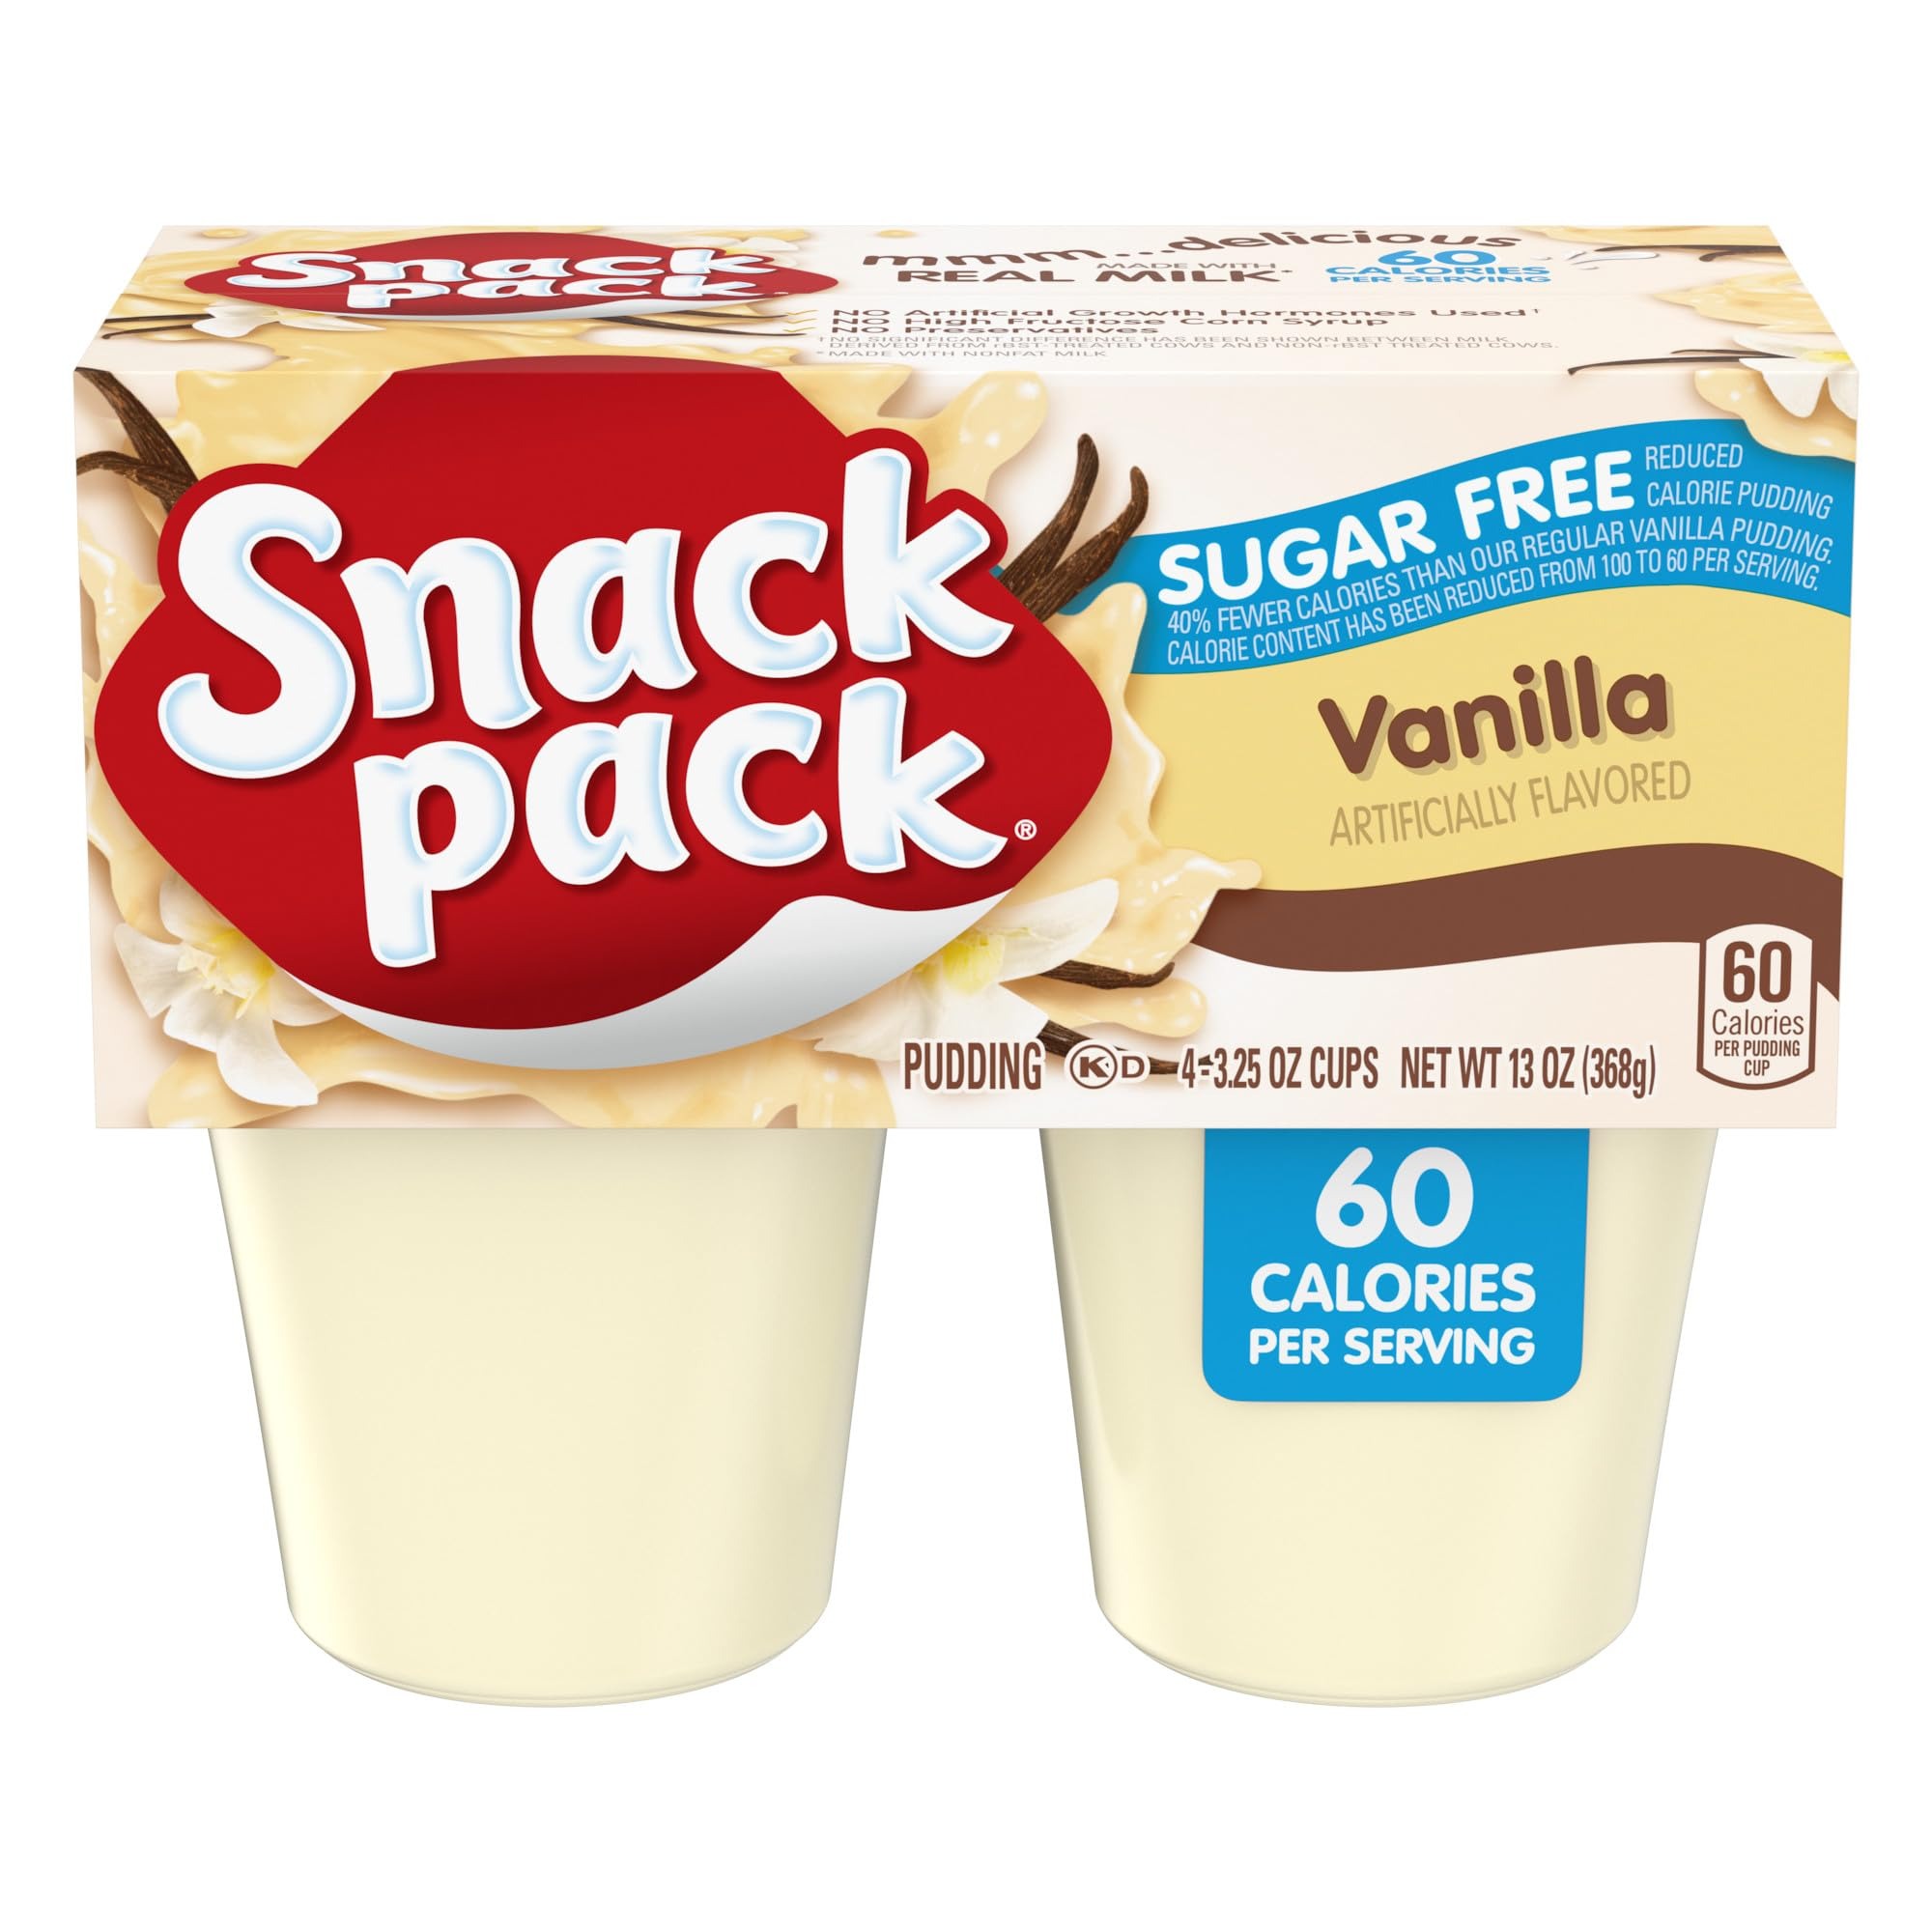
Item Name: Snack Pack Pie Pudding, 3.25 Oz, 4 Ct
Bullet Point 1: Share the desserts you loved while growing up with your own kids today with Snack Pack Sugar-Free Vanilla Pudding Cups
Bullet Point 2: Snack Pack's Sugar-Free Vanilla pudding dessert is the sweet and creamy classic everyone loves
Bullet Point 3: Delight in Snack Pack Sugar Free Vanilla's smooth and creamy taste, with 40% fewer calories than regular Vanilla Snack Pack pudding
Bullet Point 4: Perfect for a sack lunch or on-the-go, these pudding cups are a creamy, delicious snack the whole family is sure to love
Bullet Point 5: Snack Pack Sugar-Free Vanilla Pudding has 60 calories with no preservatives and zero grams trans fat per 3.25 oz serving. No artificial growth hormones used.* (*No significant difference has been shown between milk derived from rBST-treated cows and non-rBST treated cows.)
Value: 13.0
Unit: Ounce

Price: 1.33